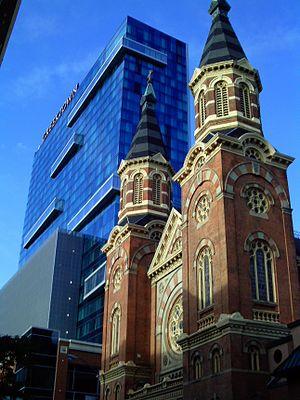
L'église Sainte-Marie, ou officiellement église de l'Immaculée-Conception de la Bienheureuse Vierge Marie, est une église catholique de Détroit, la troisième plus ancienne de la ville. Elle appartient à l'archidiocèse de Détroit et se trouve dans le quartier grec de Détroit, au centre-ville, 646 Monroe Street.